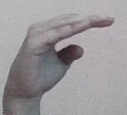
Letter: jeem